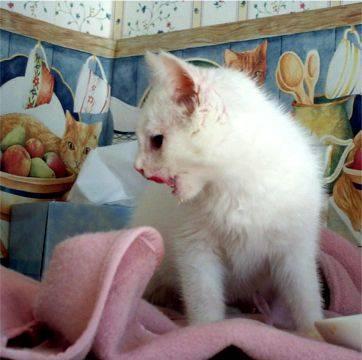
cat